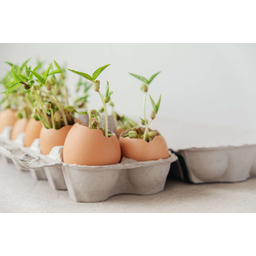
Label: eggshells